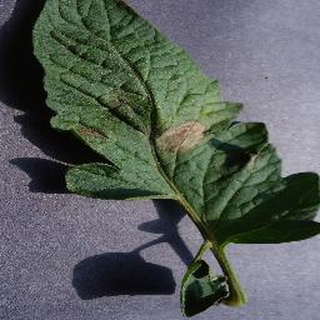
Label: tomato_late_blight